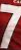
Number: 7